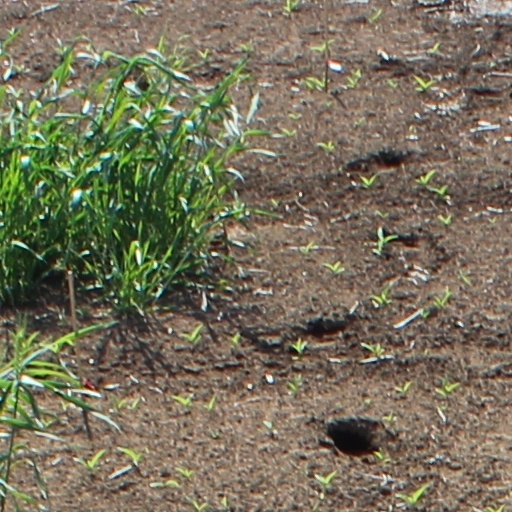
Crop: wheat